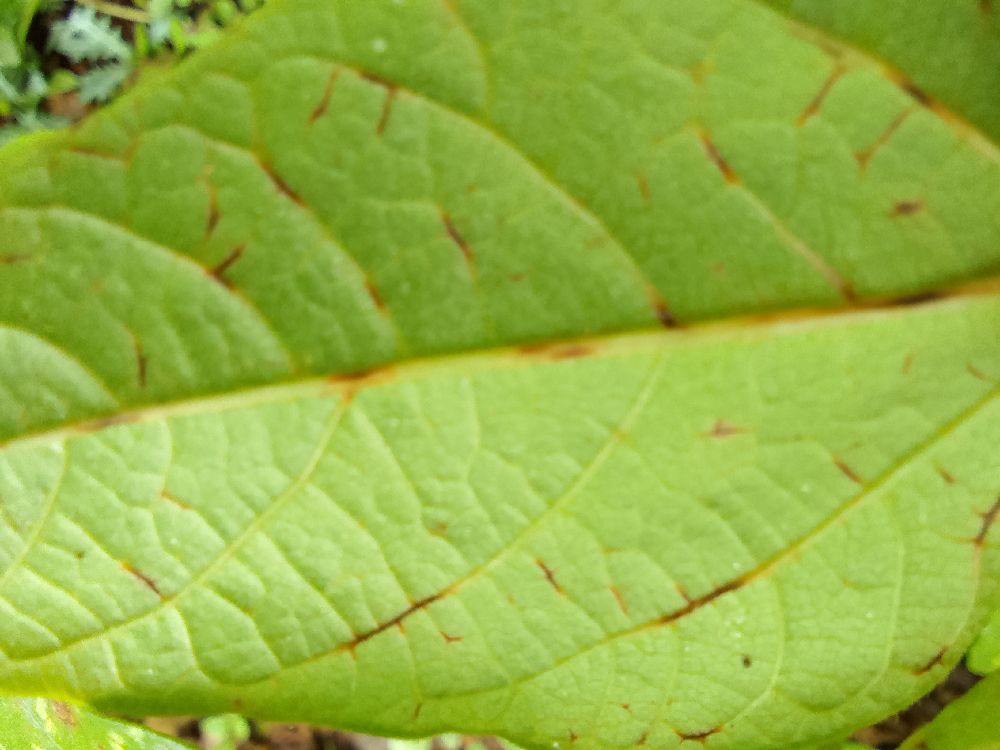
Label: anthracnose